Northwest Seaport Alliance

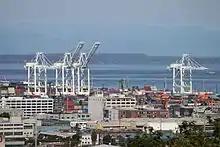
Cargo cranes at Terminal 46 of North Harbor (Port of Seattle)

For the year of 2016, the Northwest Seaport Alliance reported its container traffic totaled 3.6 million TEUs, an increase of 2 percent from 2015, and 28 million metric tons. , it is the seventh-busiest container port in the United States according to "Lloyd's List".